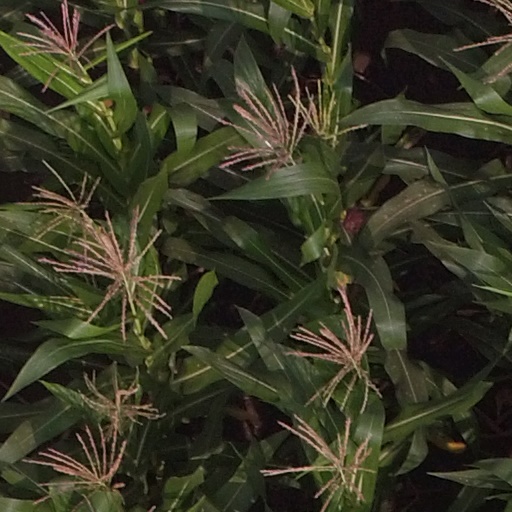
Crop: maize; corn